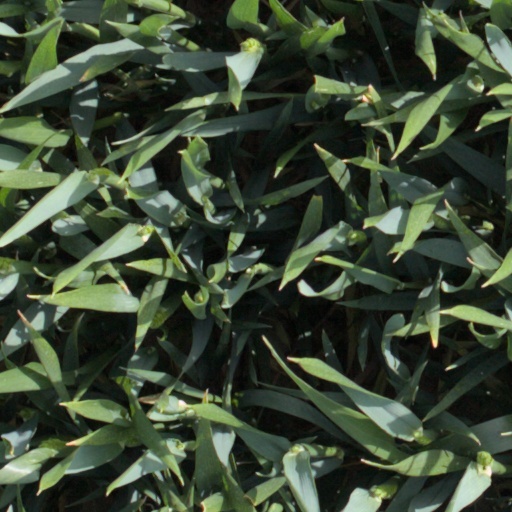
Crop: wheat